100 Famous Japanese Mountains

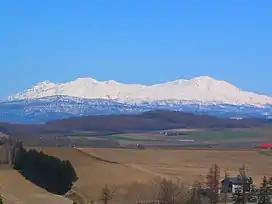
Mount Daisetsu - 2,191m

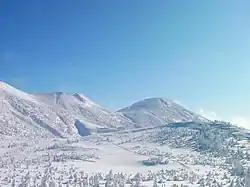
Hakkōda - 1,584m

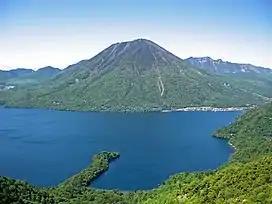
Mount Nantai - 2,486m

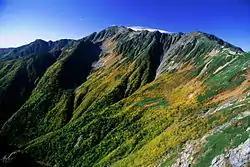
Mount Aino - 3,189m

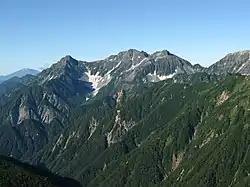
Mount Hotaka - 3,190m

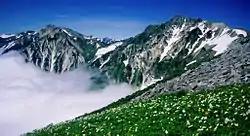
Mount Shirouma - 2,932m

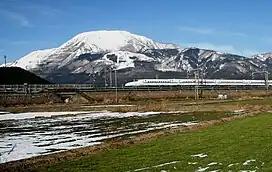
Mount Ibuki and N700 Series Shinkansen - 1,377m

"One Hundred Mountains of Japan"